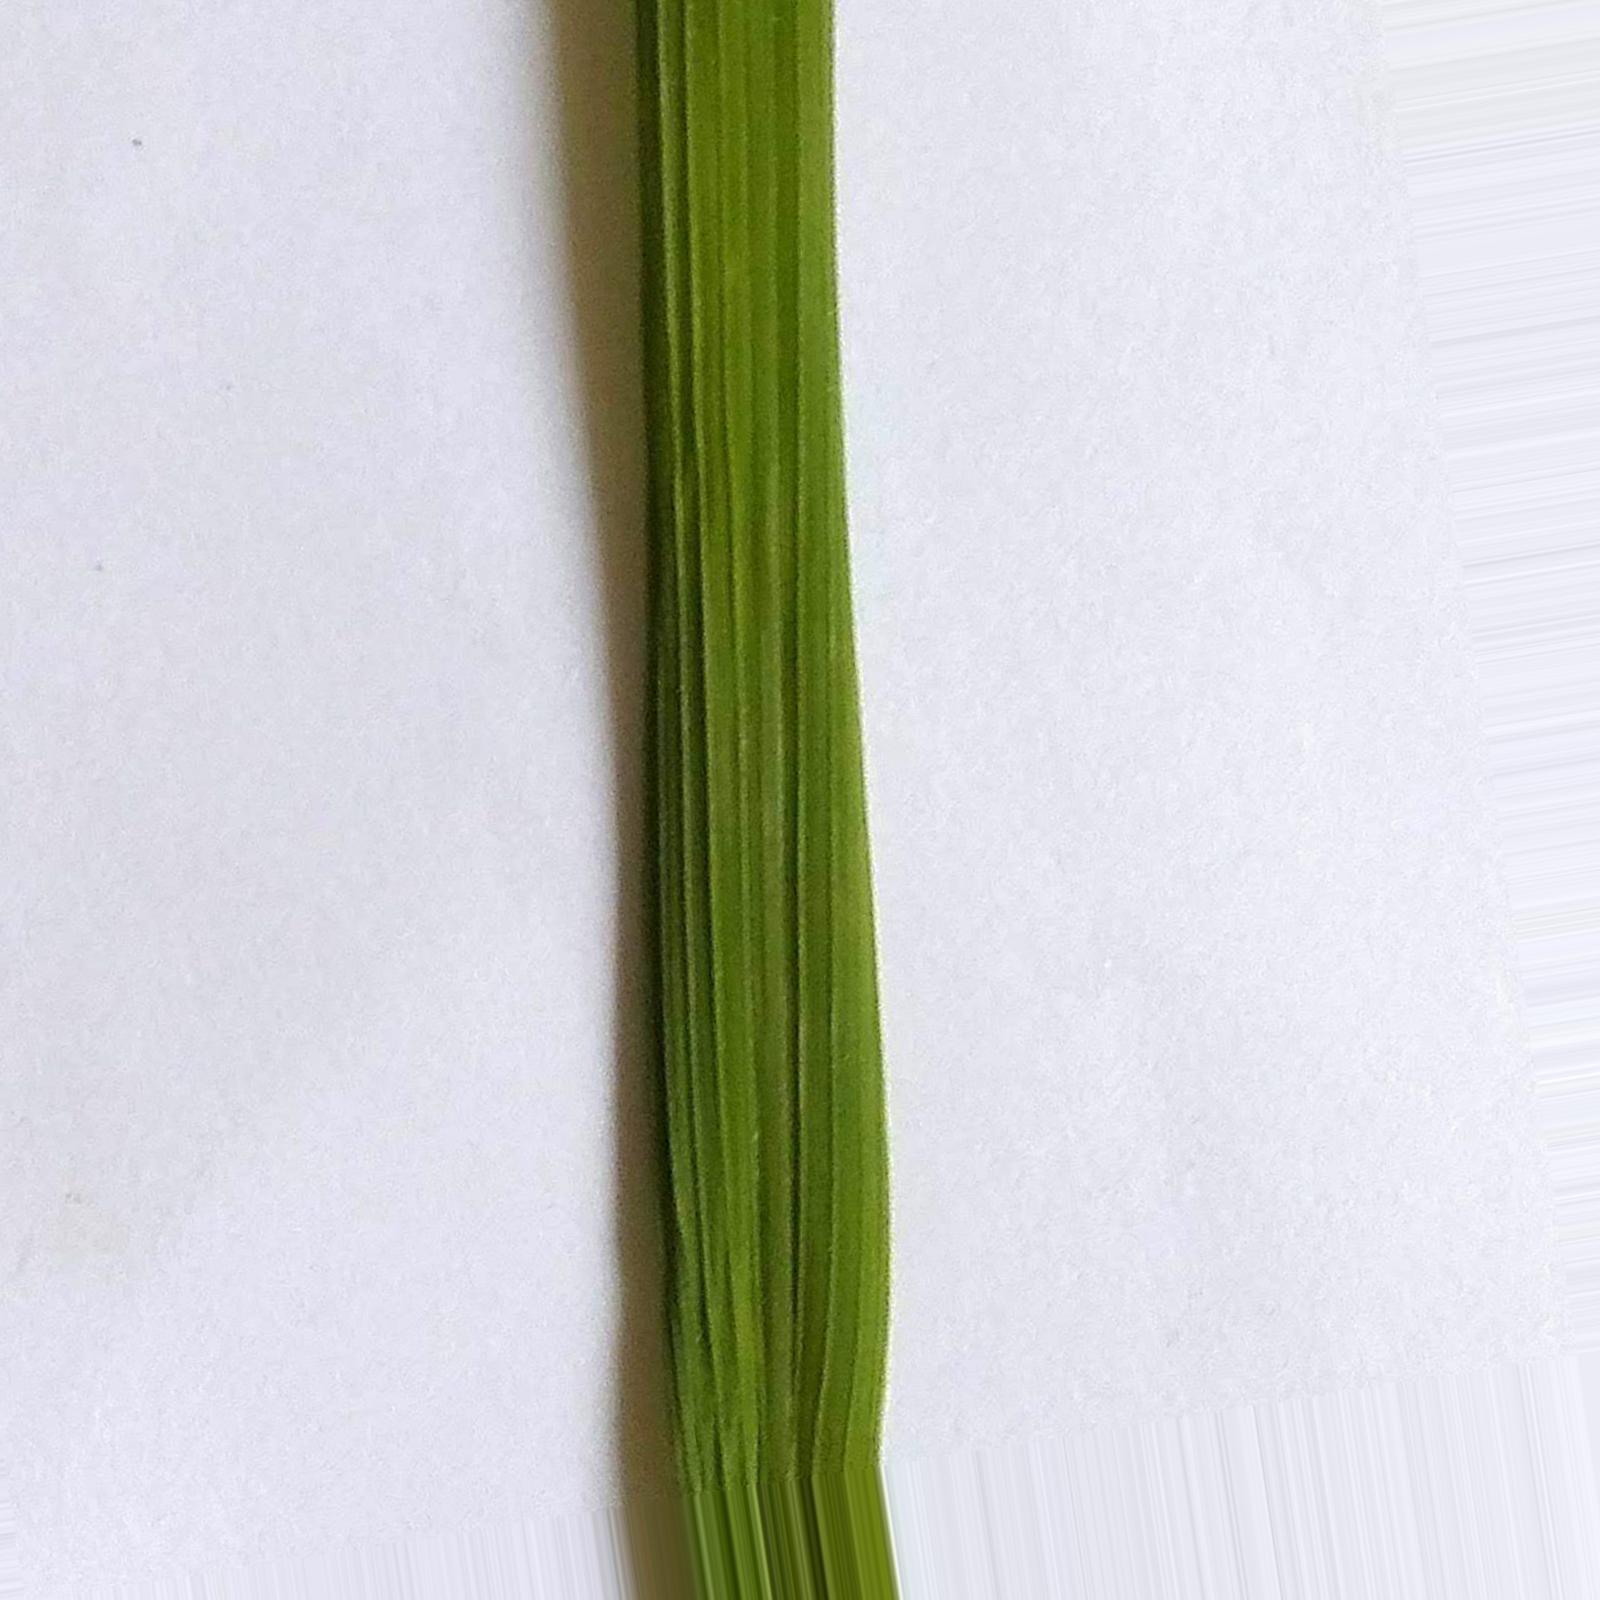
Nhãn: Healthy